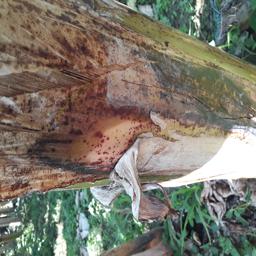
Label: PSEUDOSTEM WEEVIL